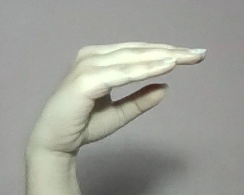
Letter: jeem